Meier & Frank Delivery Depot

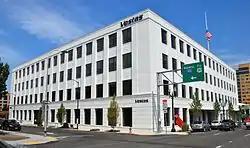
Meier & Frank Delivery Depot in 2012(now the U.S. headquarters of Vestas)

The Meier & Frank Delivery Depot, located in northwest Portland, Oregon, is listed on the National Register of Historic Places. Built for Portland retailing company Meier & Frank, the building was designed by Sutton & Whitney and constructed in 1927. From 1986 to 2001, the building was owned by the Oregon Historical Society, for processing of items and storage of its collections.